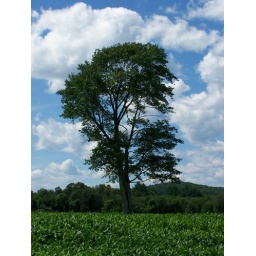
Lone tree in the corn field